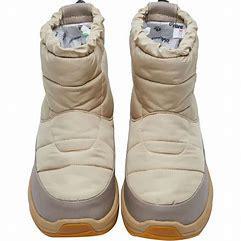
Brand: Suicoke
Model: 100